United Nations Security Council Resolution 1261

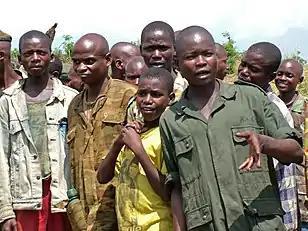
Former child soldiers in the Democratic Republic of the Congo

United Nations Security Council resolution 1261, adopted unanimously on 25 August 1999, in the first resolution to address the topic, the Council condemned the targeting of children in armed conflict including the recruitment and use of child soldiers.